Lipari

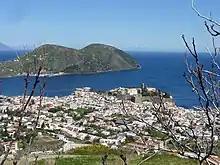
View of the town of Lipari

Lipari anciently known as Aeolia (mythical island) is a "comune" including six of seven islands of the Aeolian Islands (Lipari, Vulcano, Panarea, Stromboli, Filicudi and Alicudi) and it is located in the Tyrrhenian Sea off the northern coast of Sicily, Southern Italy; it is administratively part of the Metropolitan City of Messina. It has 12,793 permanent residents, but during the May to September tourist season, the total population may reach up to 20,000. It is also the name of the biggest island in the archipelago, where the main urban area of the "comune" is located.